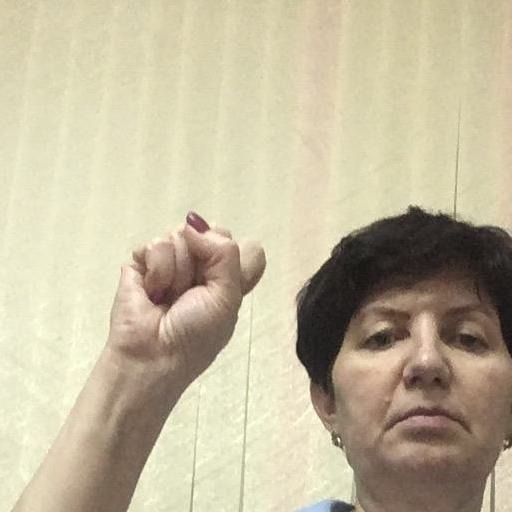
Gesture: fist